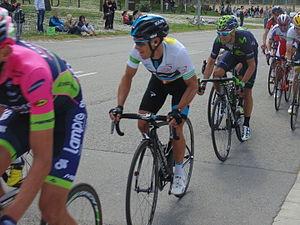
La 96ᵉ édition du Tour de Catalogne a eu lieu du 21 au 27 mars 2016. C'est la cinquième épreuve de l'UCI World Tour 2016.